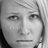
Emotion: sad